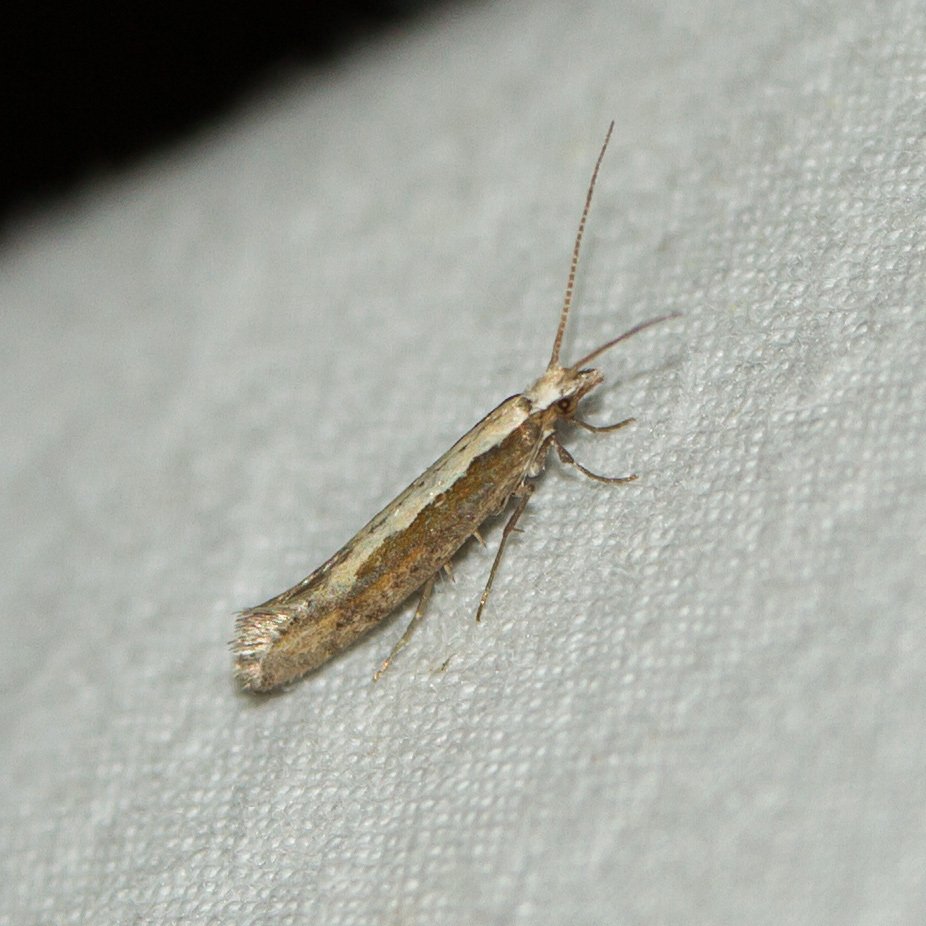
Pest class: diamondback_moth